Prague-East District

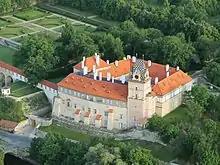
Brandýs nad Labem Castle

The most important monuments in the district, protected as national cultural monuments, (all located in Brandýs nad Labem-Stará Boleslav) are: